East Rennell

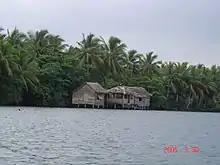
Houses on East Rennell island

East Rennell is the southern portion of Rennell Island in the Solomon Islands which is designated a UNESCO World Heritage Site. Rennell is the largest raised coral atoll in the world and the area in East Rennell surrounding Lake Tegano contains many endemic species.